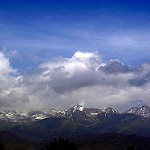
Scene: Outdoor